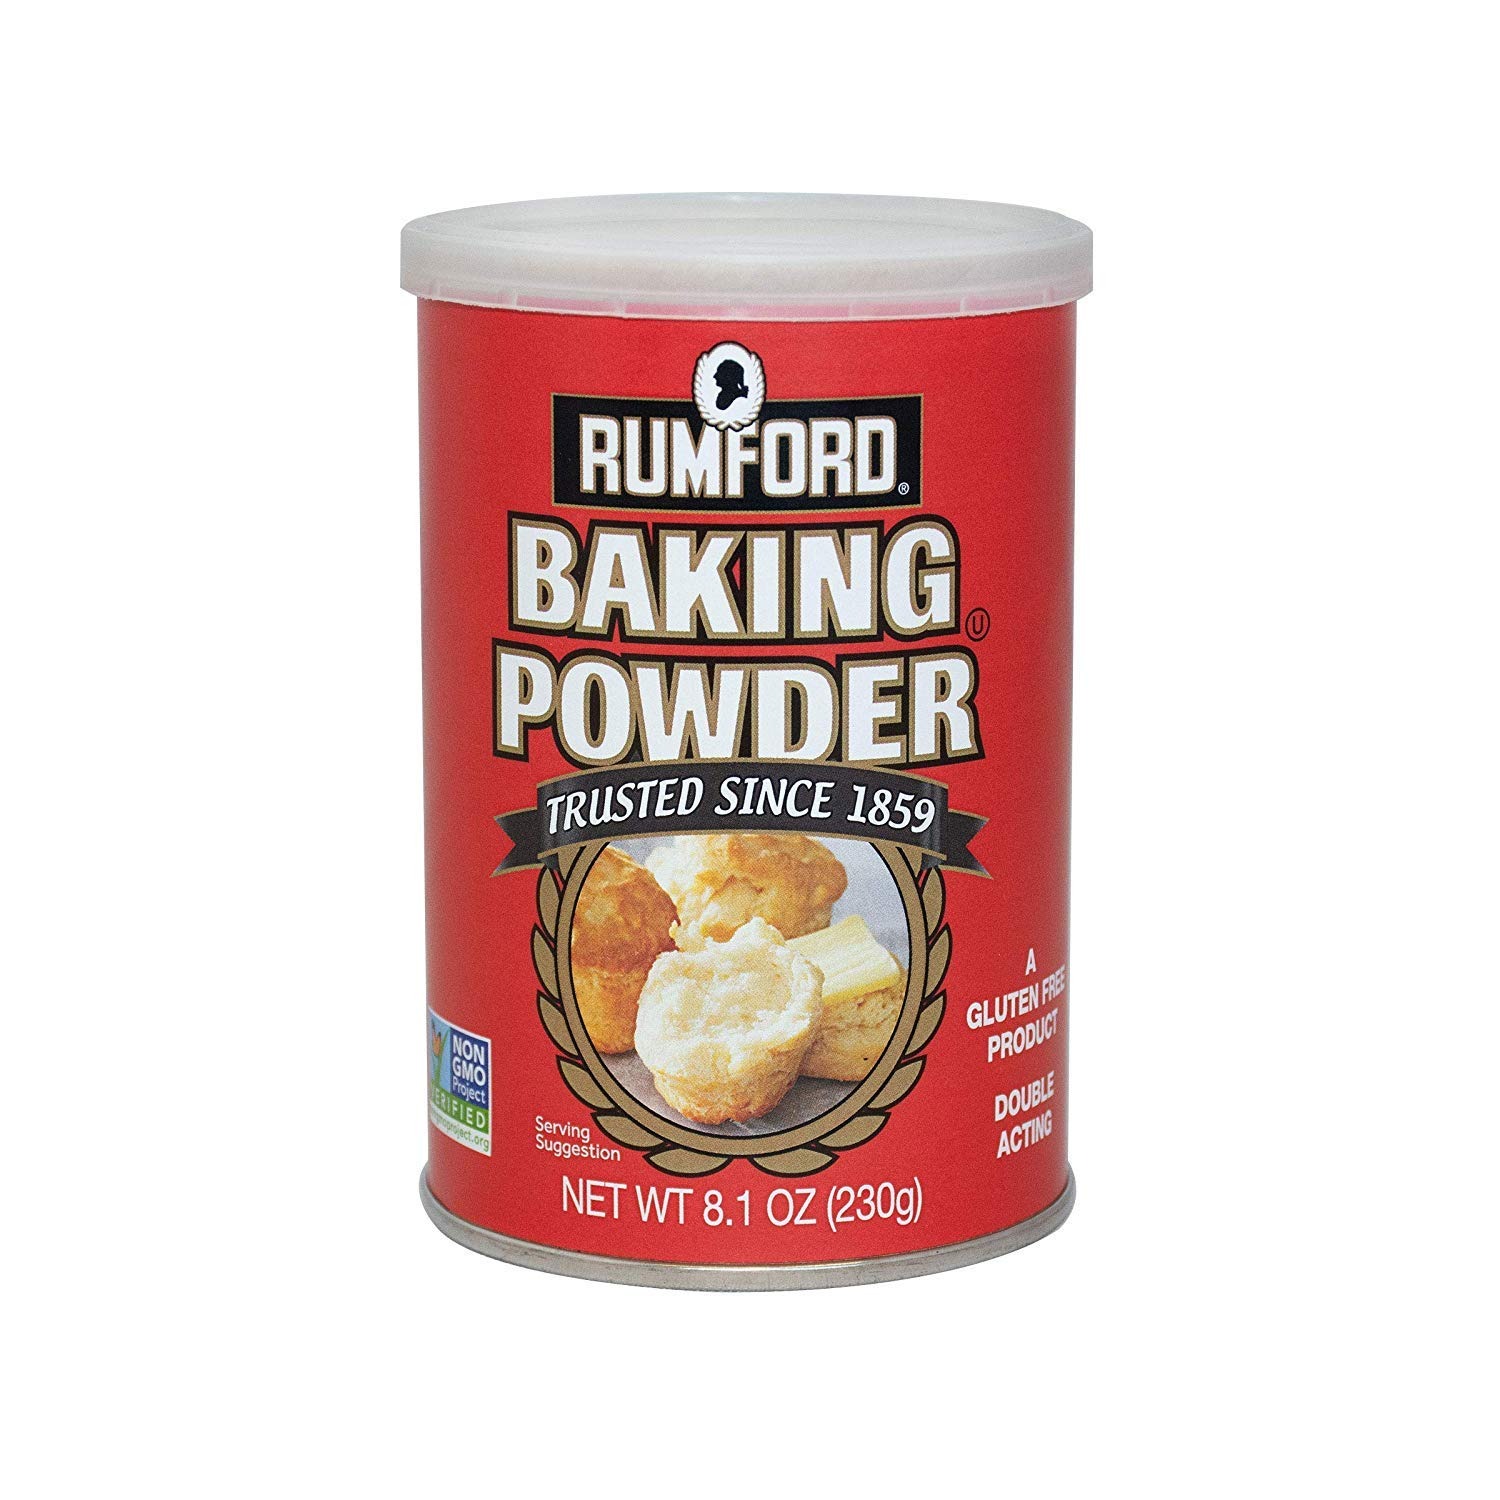
Item Name: Rumford Aluminum Free Baking Powder, Canisters, 8.1 Ounce (Pack of 2)
Product Description: Rumford, Baking Powder, 8.1 oz<ul><li>Aluminum free double acting baking powder</li><li>Gluten Free Wheat Free OU Kosher</li></ul>
Value: 16.2
Unit: Ounce

Price: 3.12